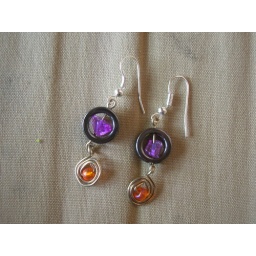
orange and purple glass in hematite